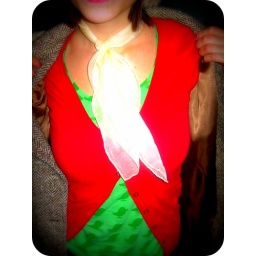
the beautiful girl in bed